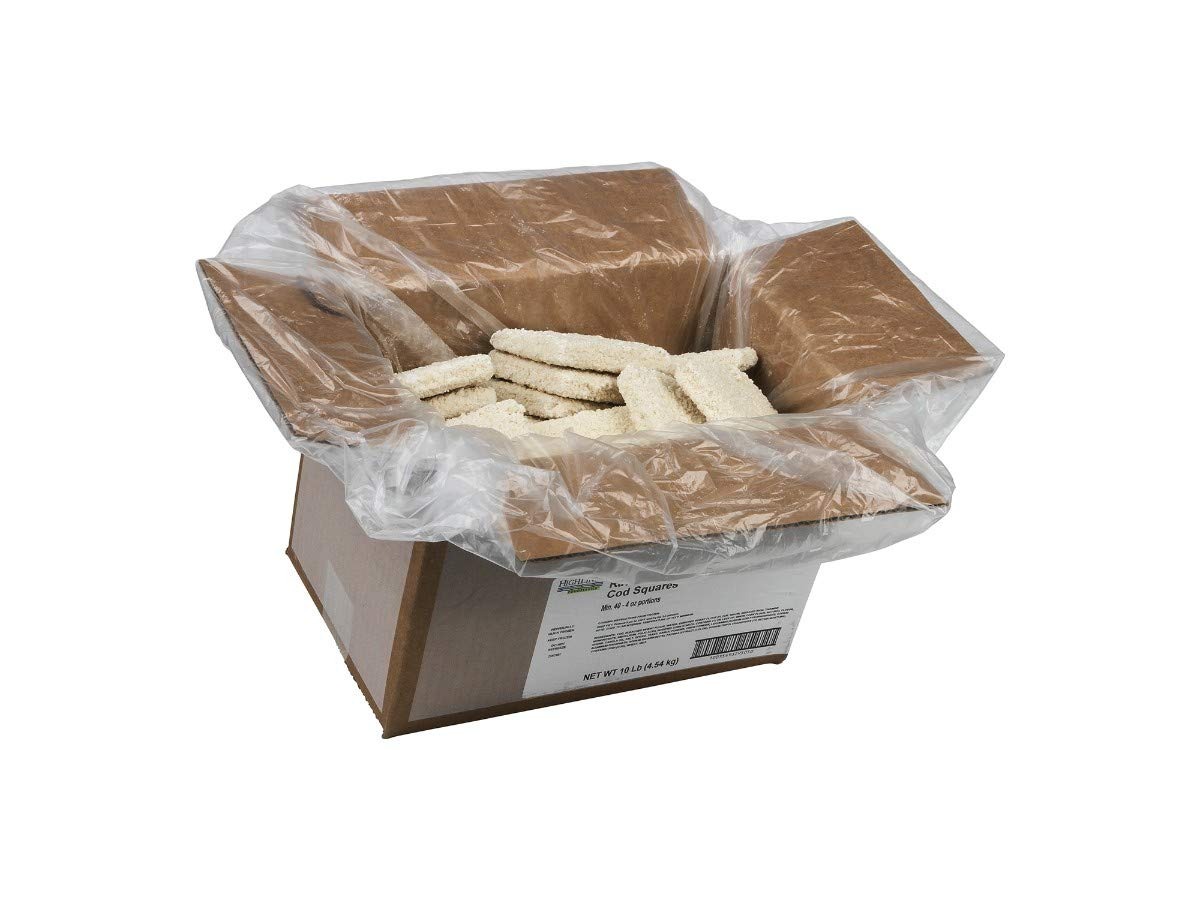
Item Name: Fishery Square Breaded Raw Cod Portion - 4 Ounce, 10 Pound -- 1 each.
Bullet Point: Ships frozen, CANNOT be cancelled after being processed.
Product Description: Fishery Square Breaded Raw Cod Portion - 4 Ounce, 10 Pound -- 1 each. Quick and easy to prepare, these tender portions combine moist, flaky fish with a uniquely delicious breading. Available in a wide range of shapes and species. Kosher
Value: 10.0
Unit: Count

Price: 145.41